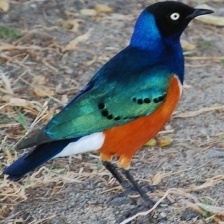
Species: SUPERB STARLING
Scientific name: LAMPROTORNIS SUPERBUS